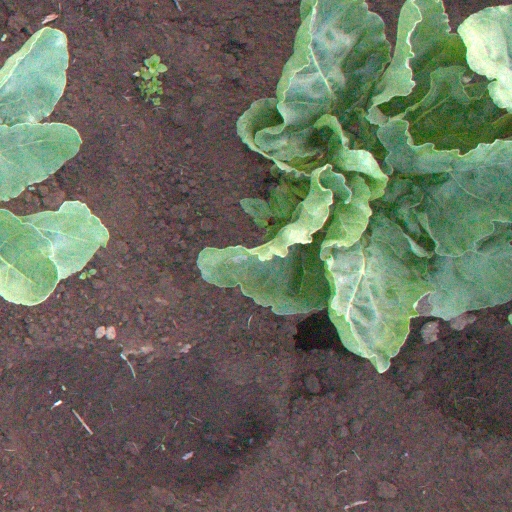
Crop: sugar beet